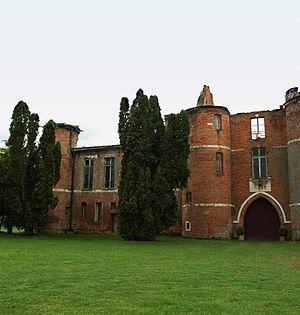
Le château de Beaucamps-le-Jeune, Somme, Picardie, France